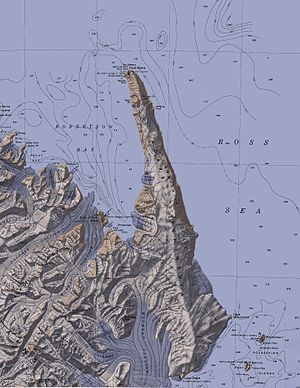
Southern Cross-ekspeditionen / Ekspeditionen / "Camp Ridley" ved Kapp Adare
Kort over Adarehalvøen mellem Rosshavet og Robertsonbukta. Kapp Adare ligger længst mod nord på halvøen.
Southern Cross-ekspeditionen var den første britiske opdagelsesrejse i den heroiske tidsalder for antarktiskudforskning og en forløber for de mere berømte ekspeditioner under Robert Falcon Scott, Ernest Shackleton og Roald Amundsen. Det var den norsk fødte, halvt engelske forskeren og skolemesteren Carsten Borchgrevink, som havde fået ideen til ekspeditionen, som var den første, som gennemførte en overvintring på det antarktiske fastland. Ekspeditionen var også den første, som sejlede til Rossbarrieren efter, at James Clark Ross havde opdaget den i 1839–43, og den første som foretog ilandstigning på barrieren. Ekspeditionen var endvidere banebrydende ved sin brug af hunde og slæder i Antarktis.